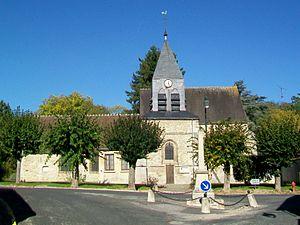
L'église Saint-Gervais-et-Protais, façade sud, et le calvaire sur la place devant la mairie.
Aumont-en-Halatte est une commune française située dans le département de l'Oise, en région Hauts-de-France, à quelques kilomètres de Senlis, et au cœur du massif de la forêt d'Halatte.